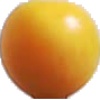
Label: Cherry Wax Yellow 1